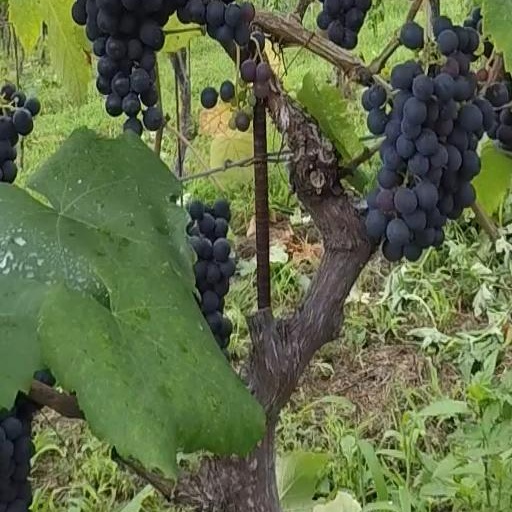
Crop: grape